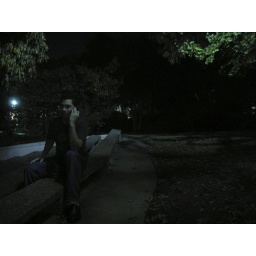
I seem to be on the phone a lot with one person in particular.